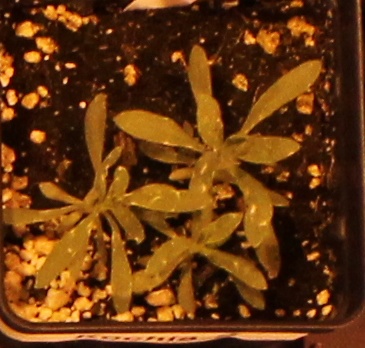
Label: Kochia